War of the Austrian Succession

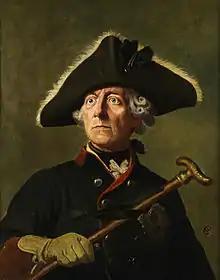
Frederick the Great, by Wilhelm Camphausen; his position at the end of 1744 was extremely precarious

Frederick had responded to Dettingen by renewing his search for allies, and building up his army once again. In July, the Russian court discovered an alleged plot to overthrow Empress Elizabeth, and restore three-year old Ivan VI, with his mother Grand Duchess Anna Leopoldovna as his regent. Whether this amounted to anything more than drunken gossip is disputed; one suggestion is that it was a fabrication by Frederick, designed to remove anti-Prussian opponents, chiefly Chancellor Bestuzhev-Ryumin.